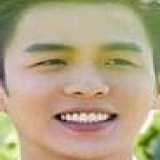
diễn viên Trương Nhược Quân